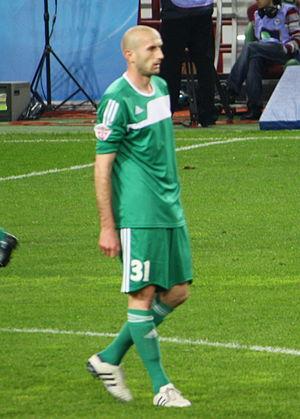
Mitar Peković, né le 28 septembre 1981 à Bačka Topola, est un footballeur serbe faisant 1,91 m pour 87 kg. Il évolue actuellement pour le club de première division serbe de FK Vojvodina Novi Sad.